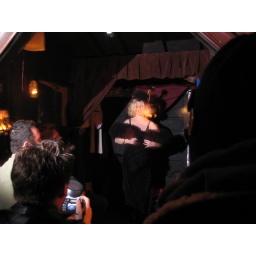
after hours burlesque show in the black box theatre shanty.